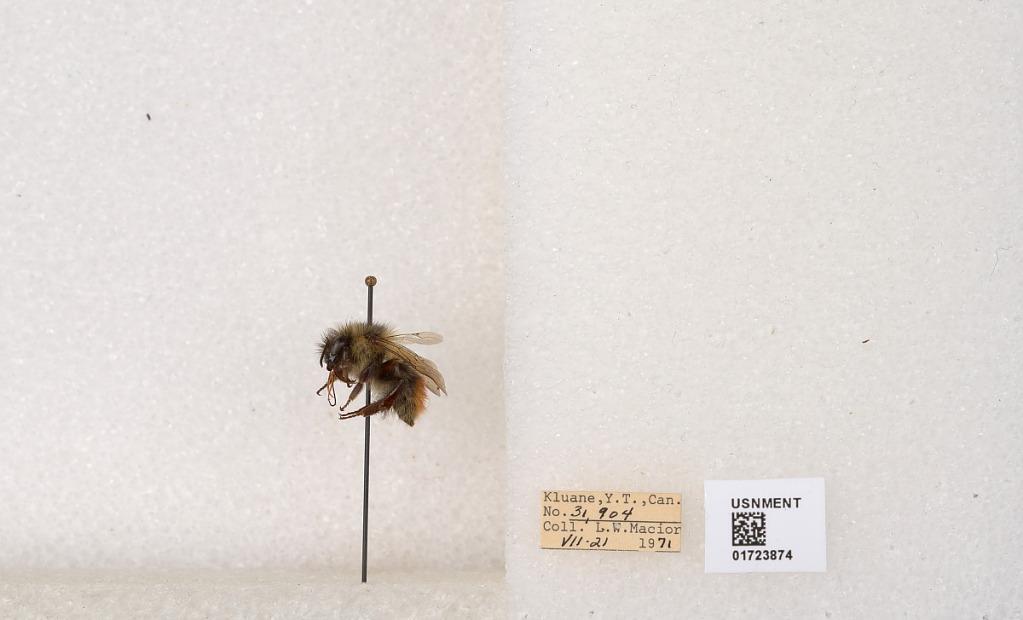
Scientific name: Bombus flavifrons Cresson
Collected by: L. Macior
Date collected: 1971-7-21
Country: Canada
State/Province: Yukon Territory
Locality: Kluane National Park and Reserve
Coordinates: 60.7493, -139.504